Falklands War

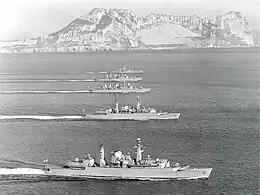
Some of the Advanced Group, pennant numbers painted over, off Gibraltar, March 1982

The British had already taken action prior to the 2 April invasion. In response to events on South Georgia, on 29 March, Ministers decided to send the Royal Fleet Auxiliary (RFA) "Fort Austin" south from the Mediterranean to support HMS "Endurance", and the nuclear-powered fleet submarine from Gibraltar, with ordered south from Scotland the following day. Lord Carrington had wished to send a third submarine, but the decision was deferred due to concerns about the impact on operational commitments. Coincidentally, on 26 March, the submarine left Gibraltar and it was assumed in the press she was heading south. There has since been speculation that the effect of those reports was to panic the Argentine junta into invading the Falklands before submarines could be deployed; however, post-war research has established that the final decision to proceed was made at a junta meeting in Buenos Aires on 23 March.